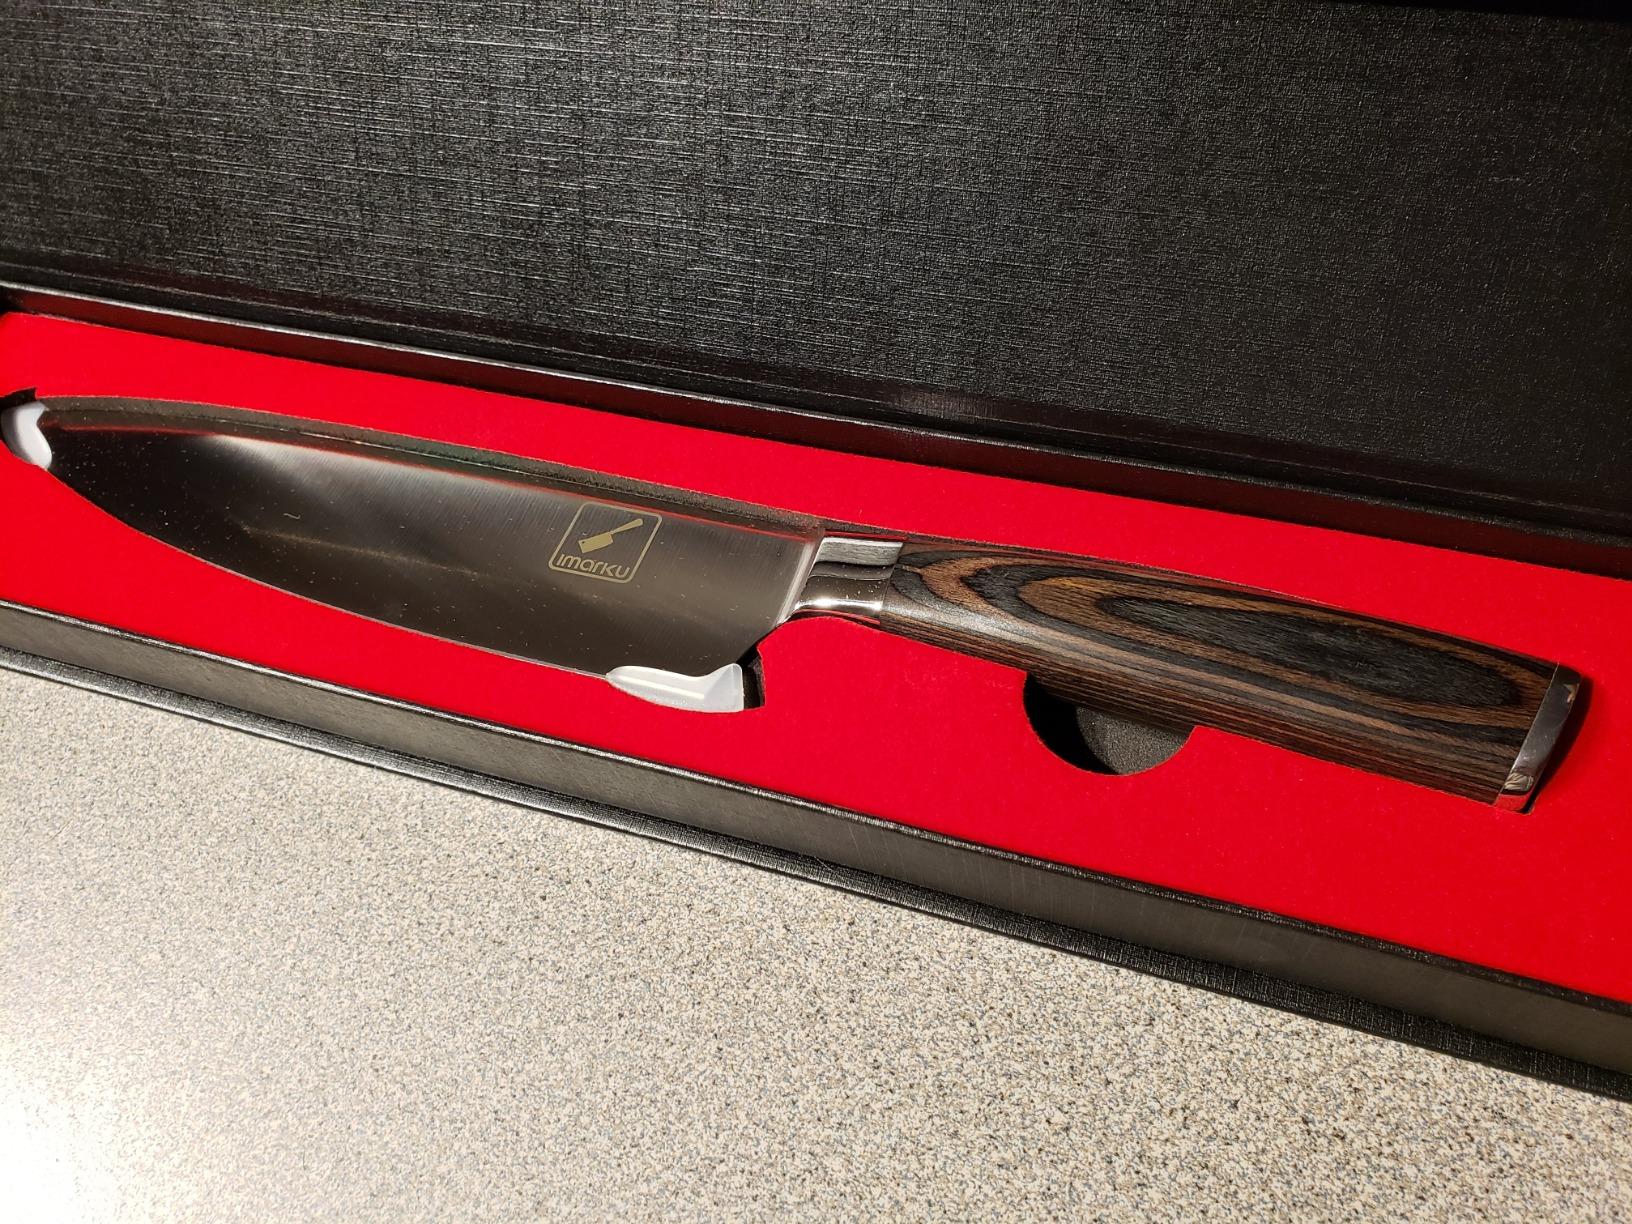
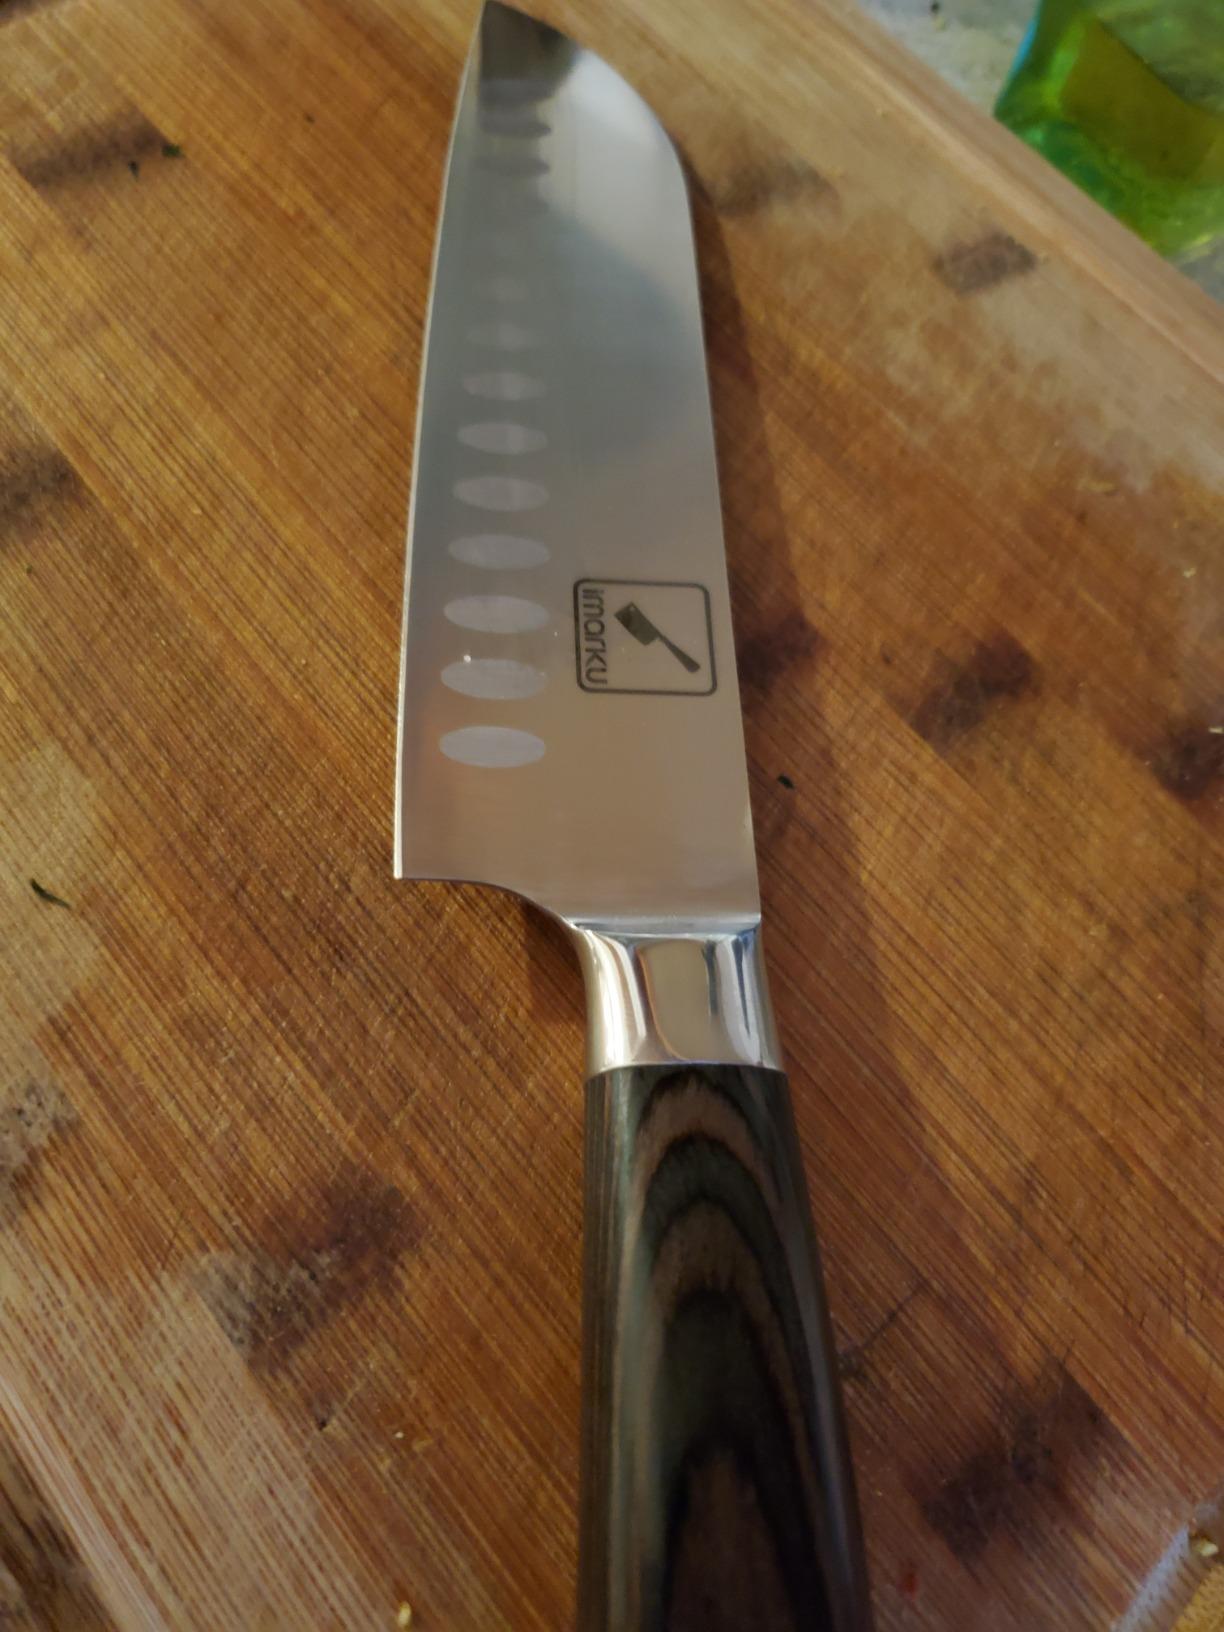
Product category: items_knife
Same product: no